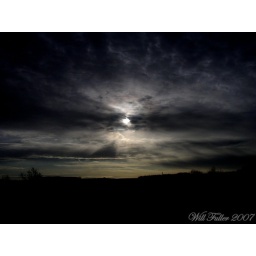
I took this whilst walking home from my bus stop. It looks totally different in 'real life'